David Kalisch

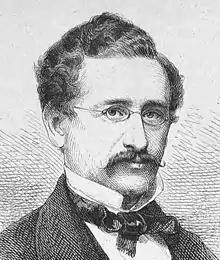
Engraving by Adolf Neumann, published in "Die Gartenlaube", 1867

David Kalisch (also known under the pseudonym: D. J. Schalk; 23 February 1820 – 21 August 1872) was a German playwright and humorist.